Gothic Mountains

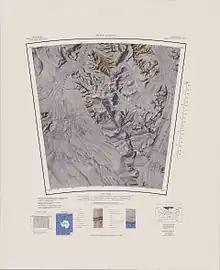
Southwestern Gothic Montains in extreme northeast of map

The feature was visited in December 1934 by the Byrd Antarctic Expedition geological party and was included in "Darryl Zanuck Mountain."